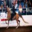
Label: horse